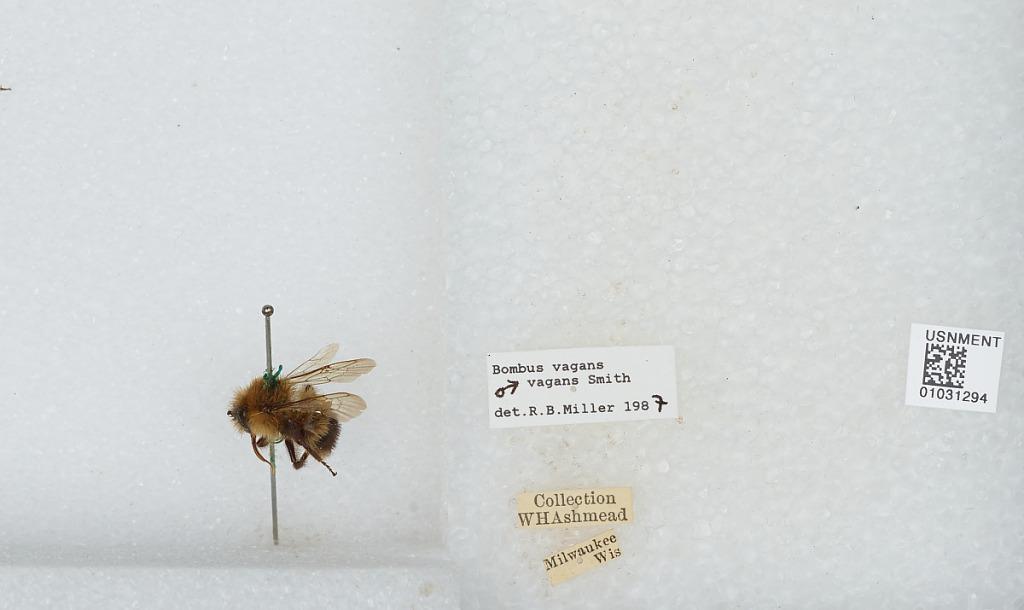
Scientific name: Bombus (Pyrobombus) vagans vagans Smith
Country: United States
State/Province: Wisconsin
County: Milwaukee
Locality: Milwaukee
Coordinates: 43.05, -87.95
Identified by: Miller, R. B.